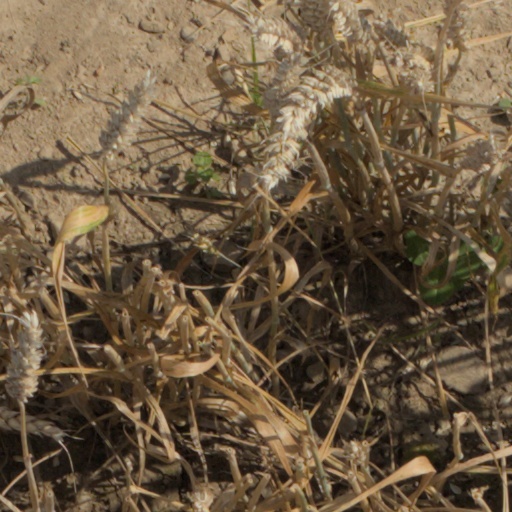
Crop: wheat